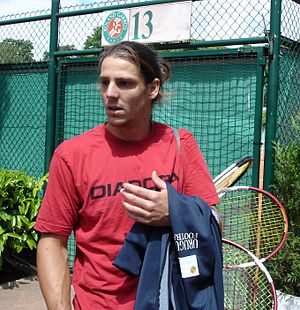
Gastón Gaudio
Gastón Norberto Gaudio er en argentinsk tennisspiller, der blev professionel i 1996. Han har igennem sin karriere vundet 8 single- og 3 doubletitler, og hans højeste placering på ATP's verdensrangliste er en 5. plads, som han opnåede i april 2005.